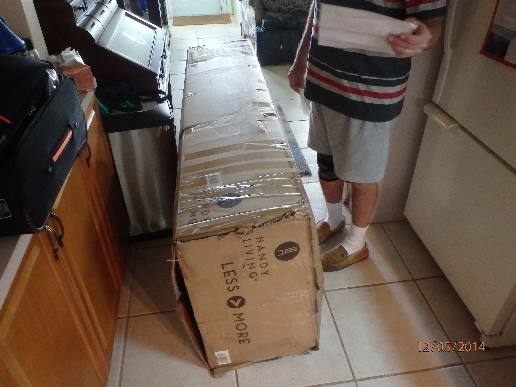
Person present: No